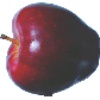
Label: red_delicious_apple